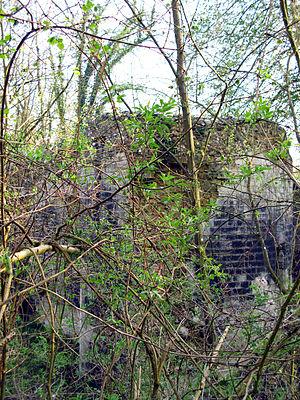
Lucheux est une commune française située dans le département de la Somme en région Hauts-de-France.